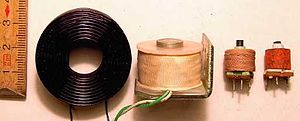
Elektrisk spole
Billede af spoler. Fra venstre; luftspole til højttalerdelefilter. Solenoide – har massiv jernkerne. Radio højfrekvensspole variabel via ferritkernen. Radio højfrekvensspole med ferrit-klokke (rødmalet).
Billede af spoler. Fra venstre; luftspole til højttalerdelefilter. Soleniode - har massiv jernkerne. Radio højfrekvensspole variabel via ferritkernen. Radio højfrekvensspole med ferrit-klokke (rødmalet).
En elektrisk spole er en elektrisk leder, som er fremstillet til at have en ganske bestemt selvinduktion.